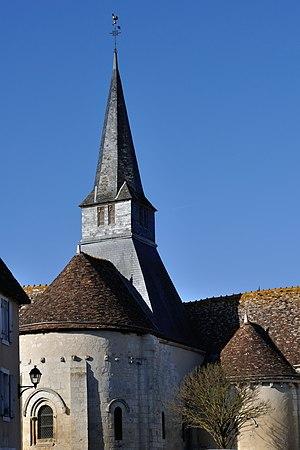
Eglise Saint-Denis, Rivarennes (Indre).
Rivarennes est une commune française située dans le département de l'Indre, en région Centre-Val de Loire.
L'église Saint-Denis de Rivarennes est une église catholique française. Elle est située sur le territoire de la commune de Rivarennes, dans le département de l'Indre, en région Centre-Val de Loire.
Cet article recense les monuments historiques de l'Indre, en France.